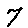
Label: 7